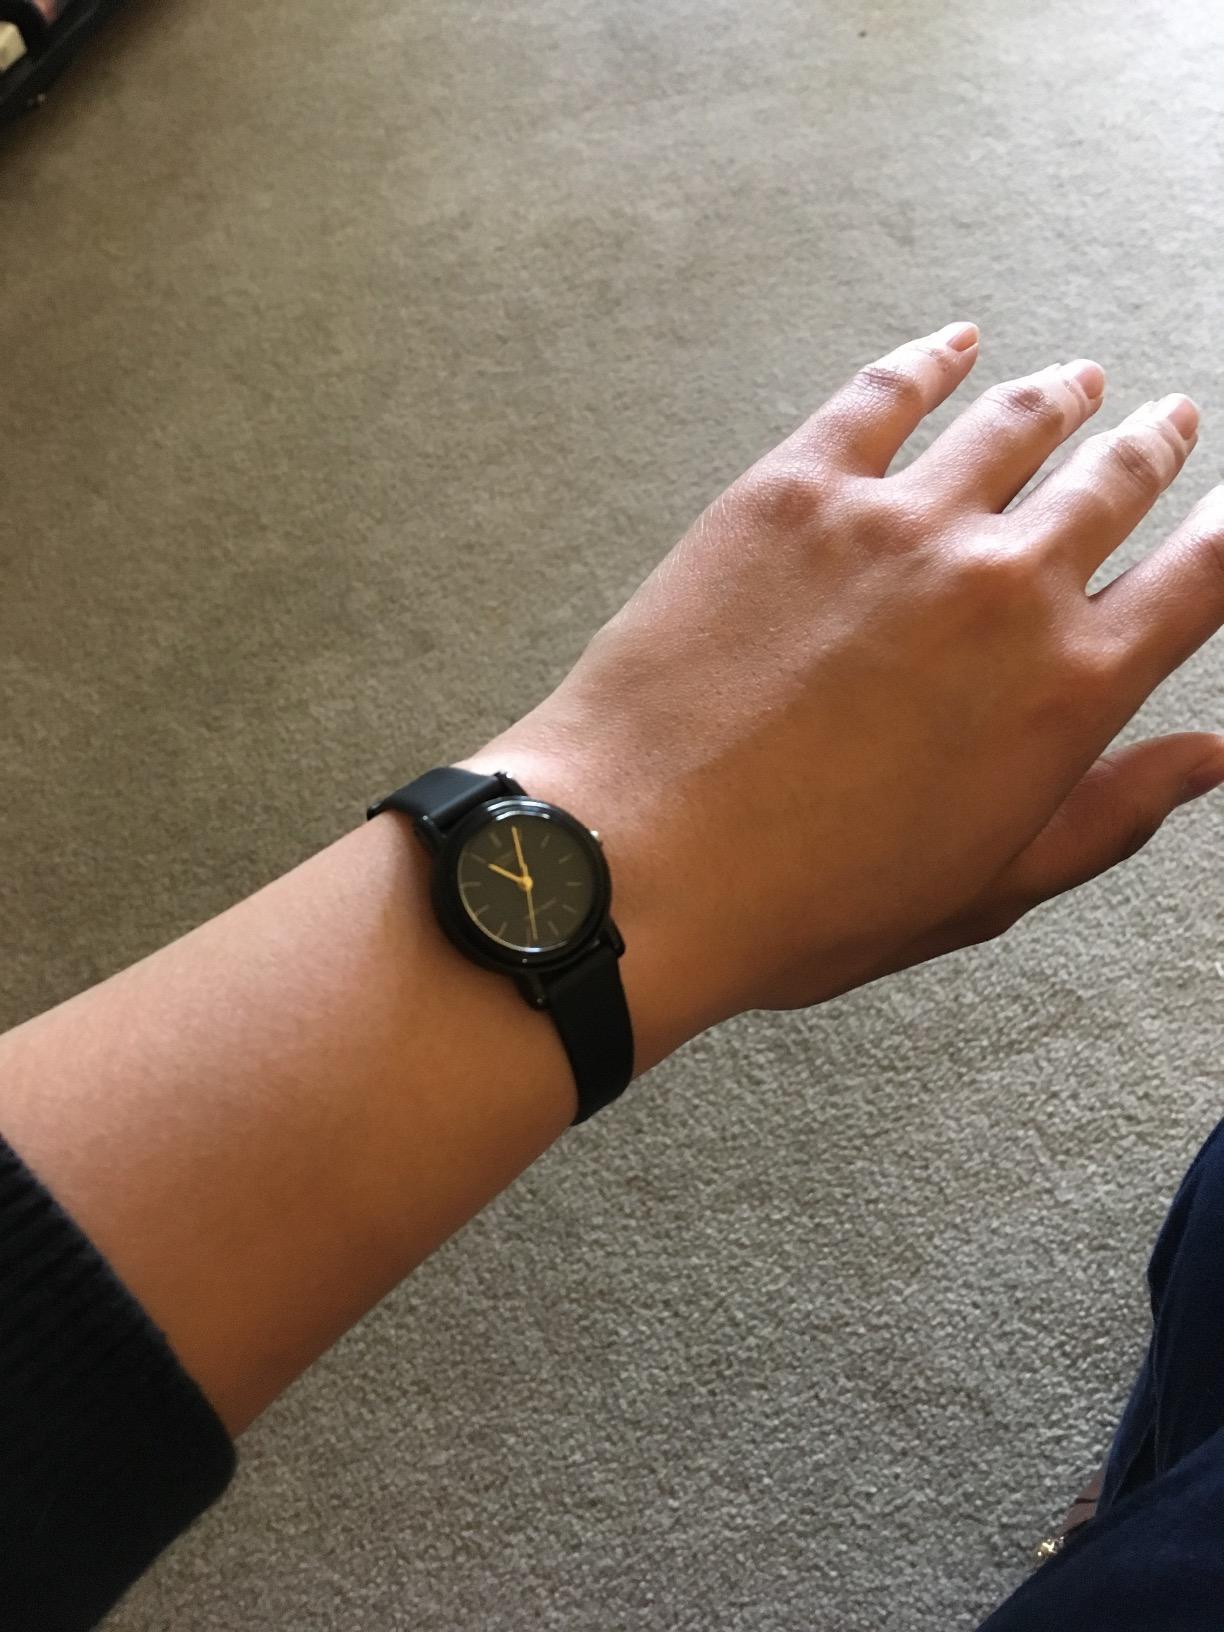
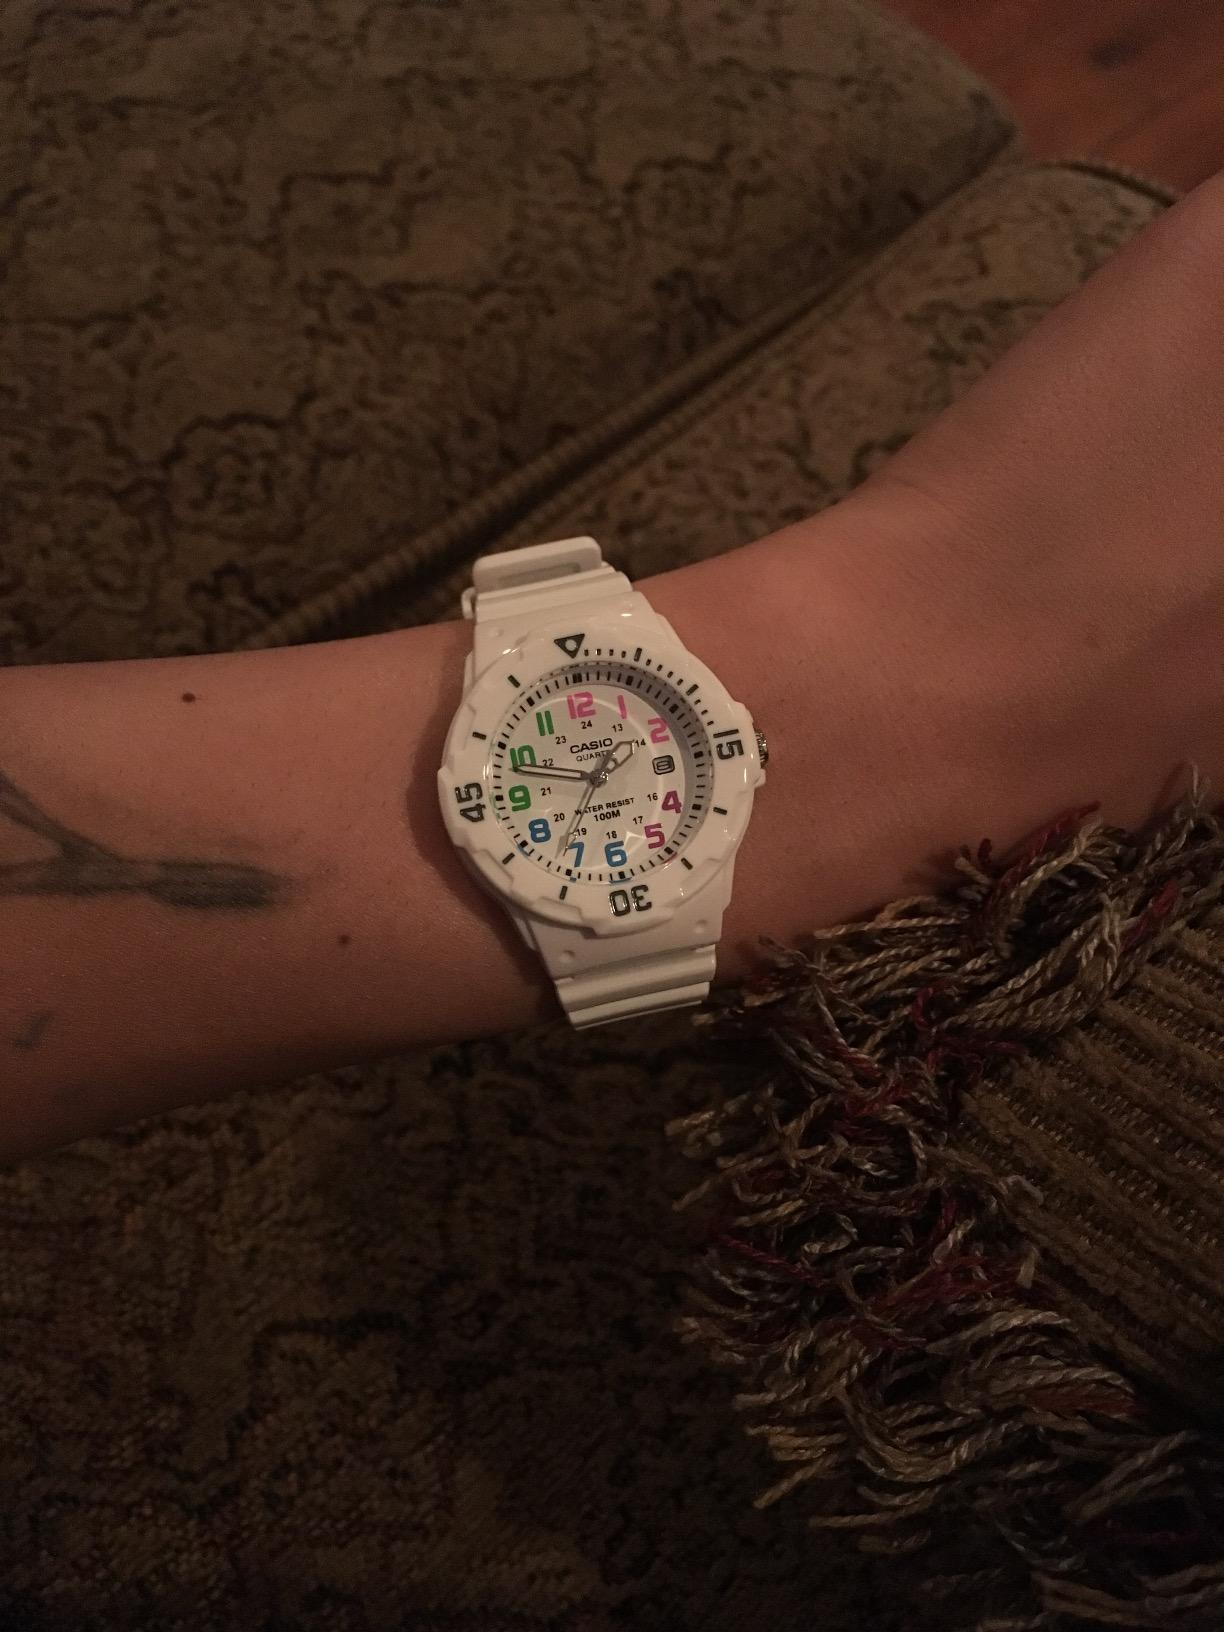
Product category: accessories_watch
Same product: no